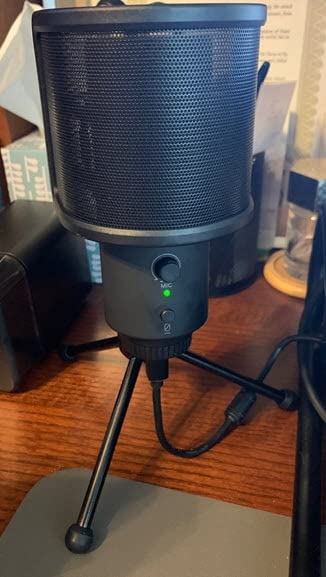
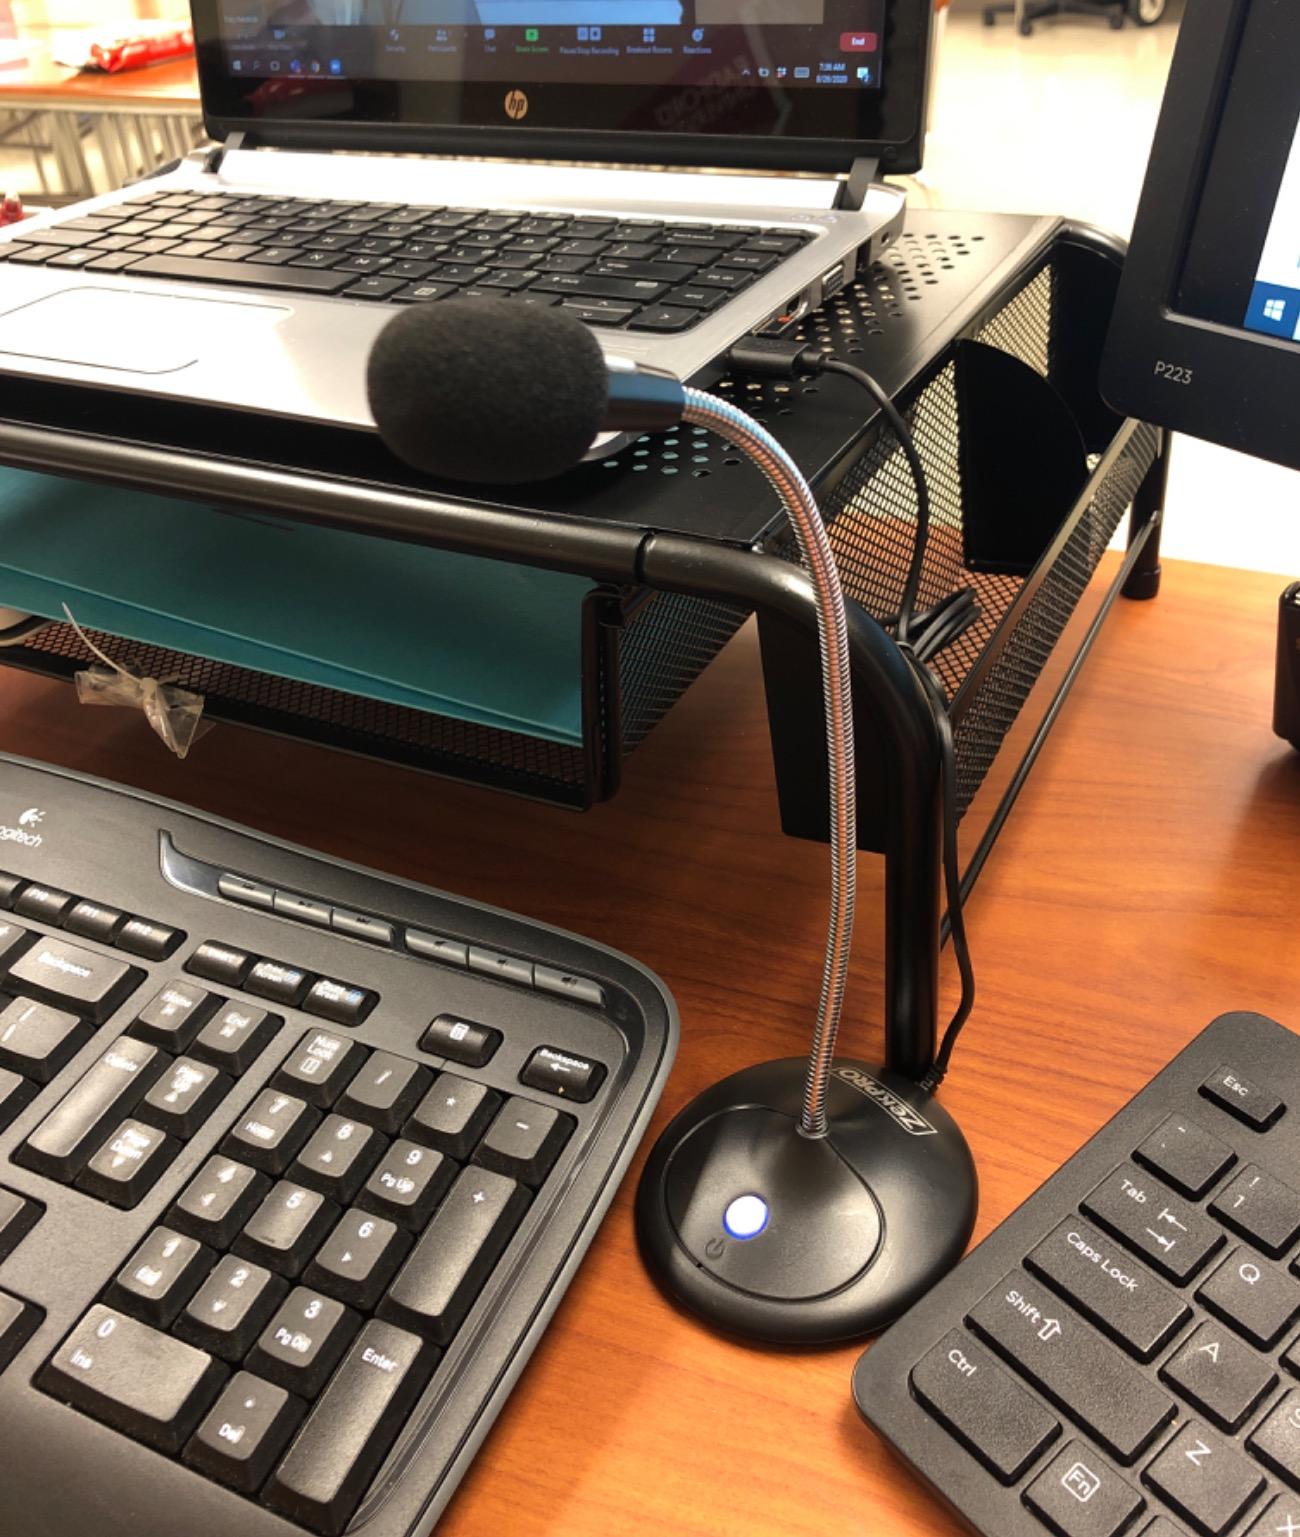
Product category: microphone
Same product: no